Saparmurat Niyazov

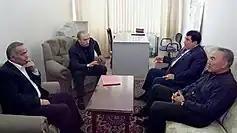
Uzbek president Islam Karimov, Russia's Vladimir Putin, Niyazov and Nursultan Nazarbayev of Kazakhstan in 2002

In 2005, Niyazov appointed Gurbanmyrat Ataýew as Minister of Oil and Gas, succeeding Atamyrat Berdyýew.